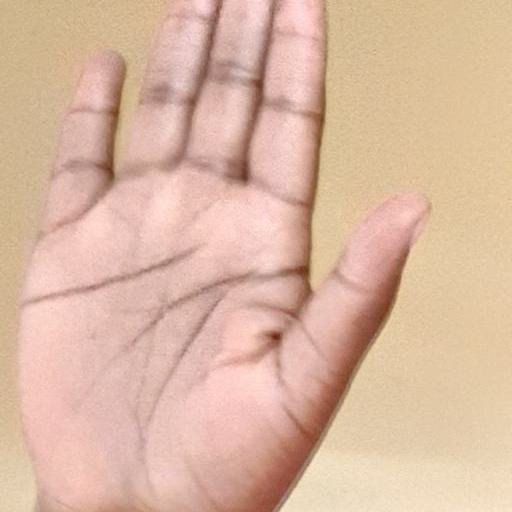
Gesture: palm